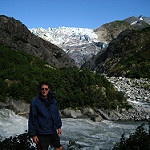
Label: glacier